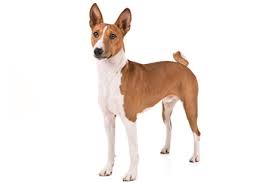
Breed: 243-n000103-basenji